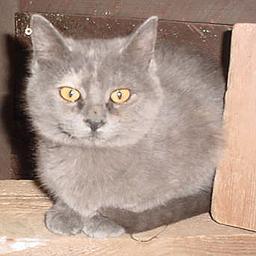
Animal: cats